Waterloo & City line

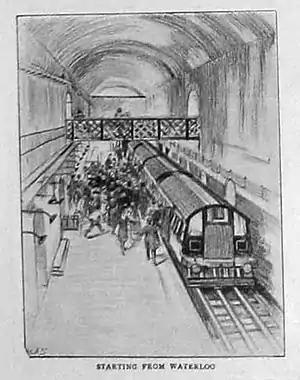
Artist's impression of Waterloo station at opening to the public

The route starts from a point south-east of Waterloo main line station, halfway between Lower Marsh and the now-vanished Aubyn Street, which was destroyed in the station's early 20th century expansion and was located more or less where today's platforms 3 and 4 are. Leaving towards the north west, the line turns in a curve towards the north east. The curve is constructed by cut-and-cover, and the twin tubes start immediately after it, under Stamford Street, turning north-north-east to pass under the River Thames, converging with Blackfriars Bridge on the north bank. The line turns east there, under Queen Victoria Street, to the station adjacent to the Mansion House, running for part of the way under the District line. The sharpest curves other than those at Waterloo are radius.